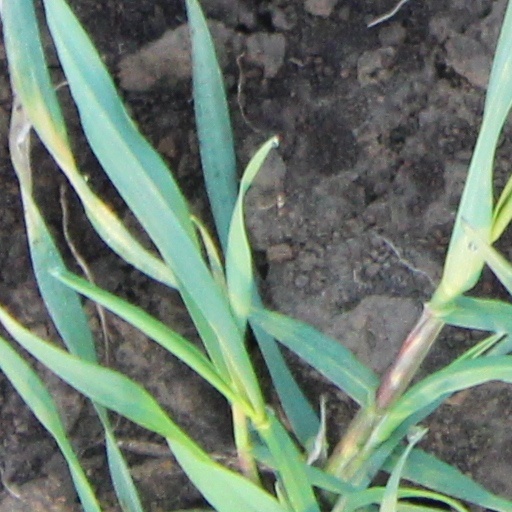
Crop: wheat